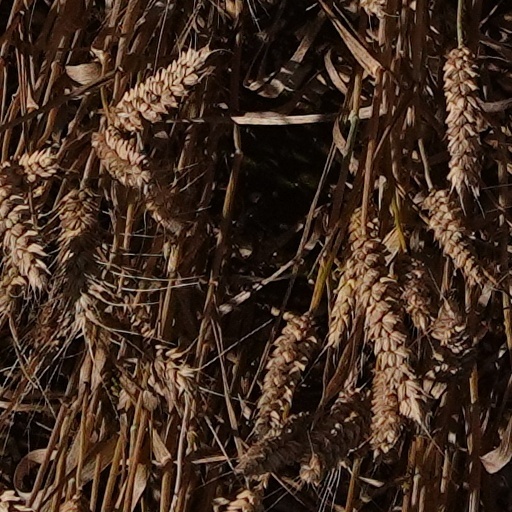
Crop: wheat